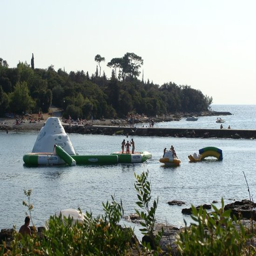
person slides in the sea